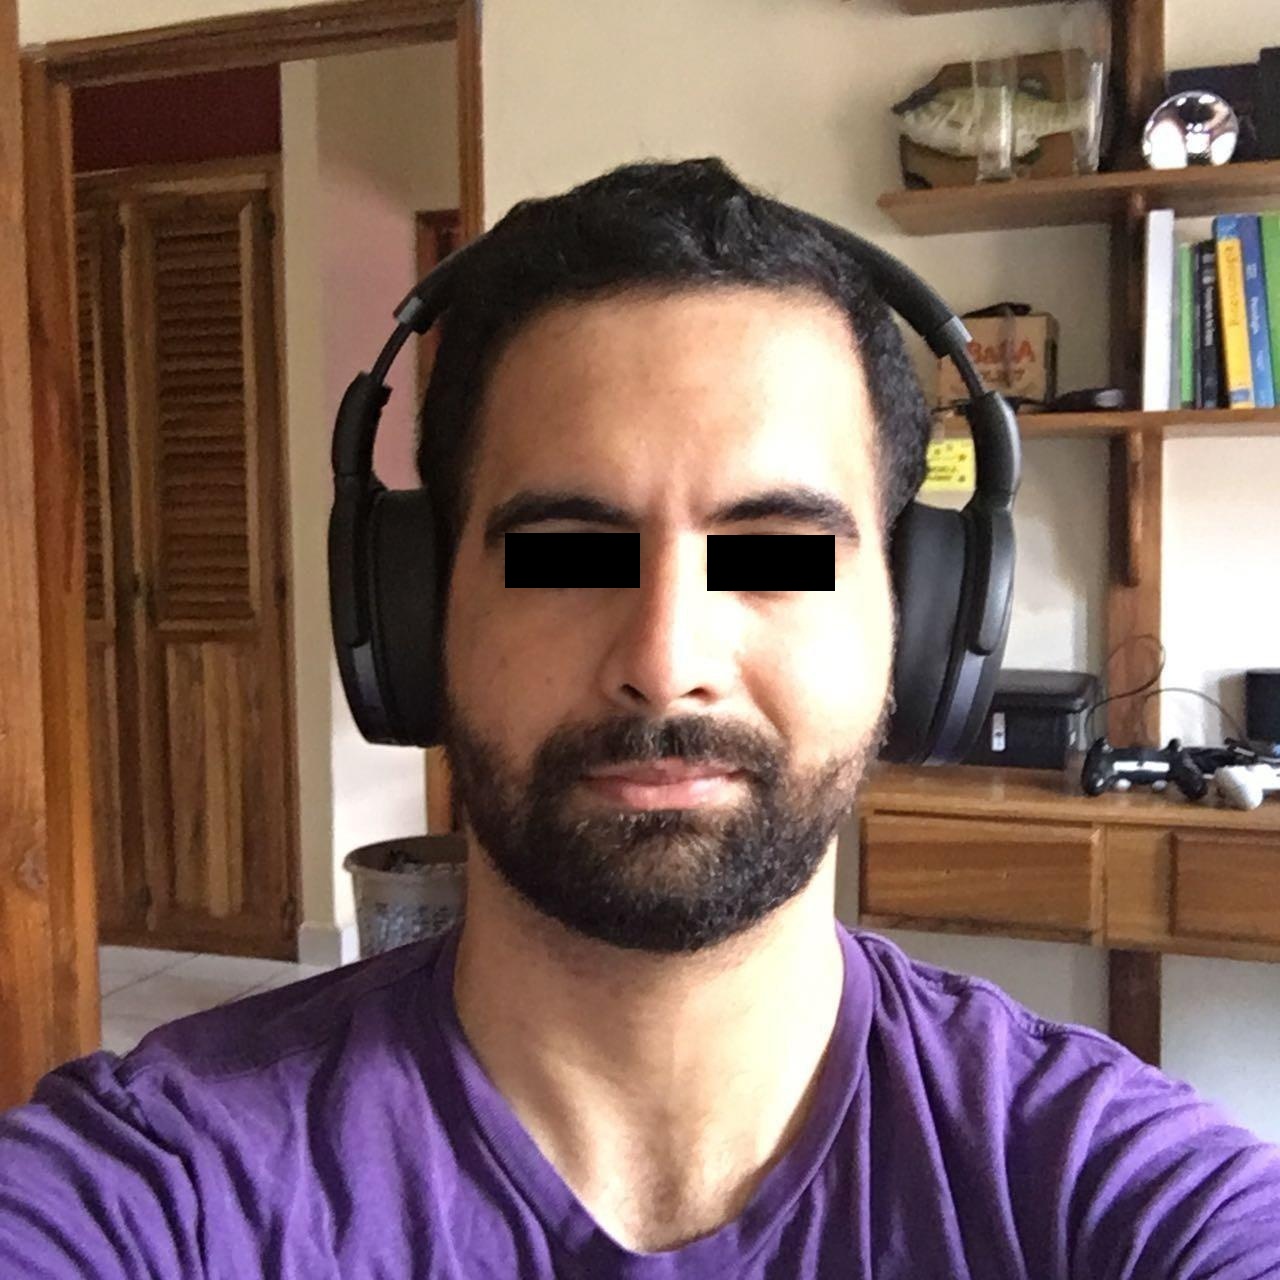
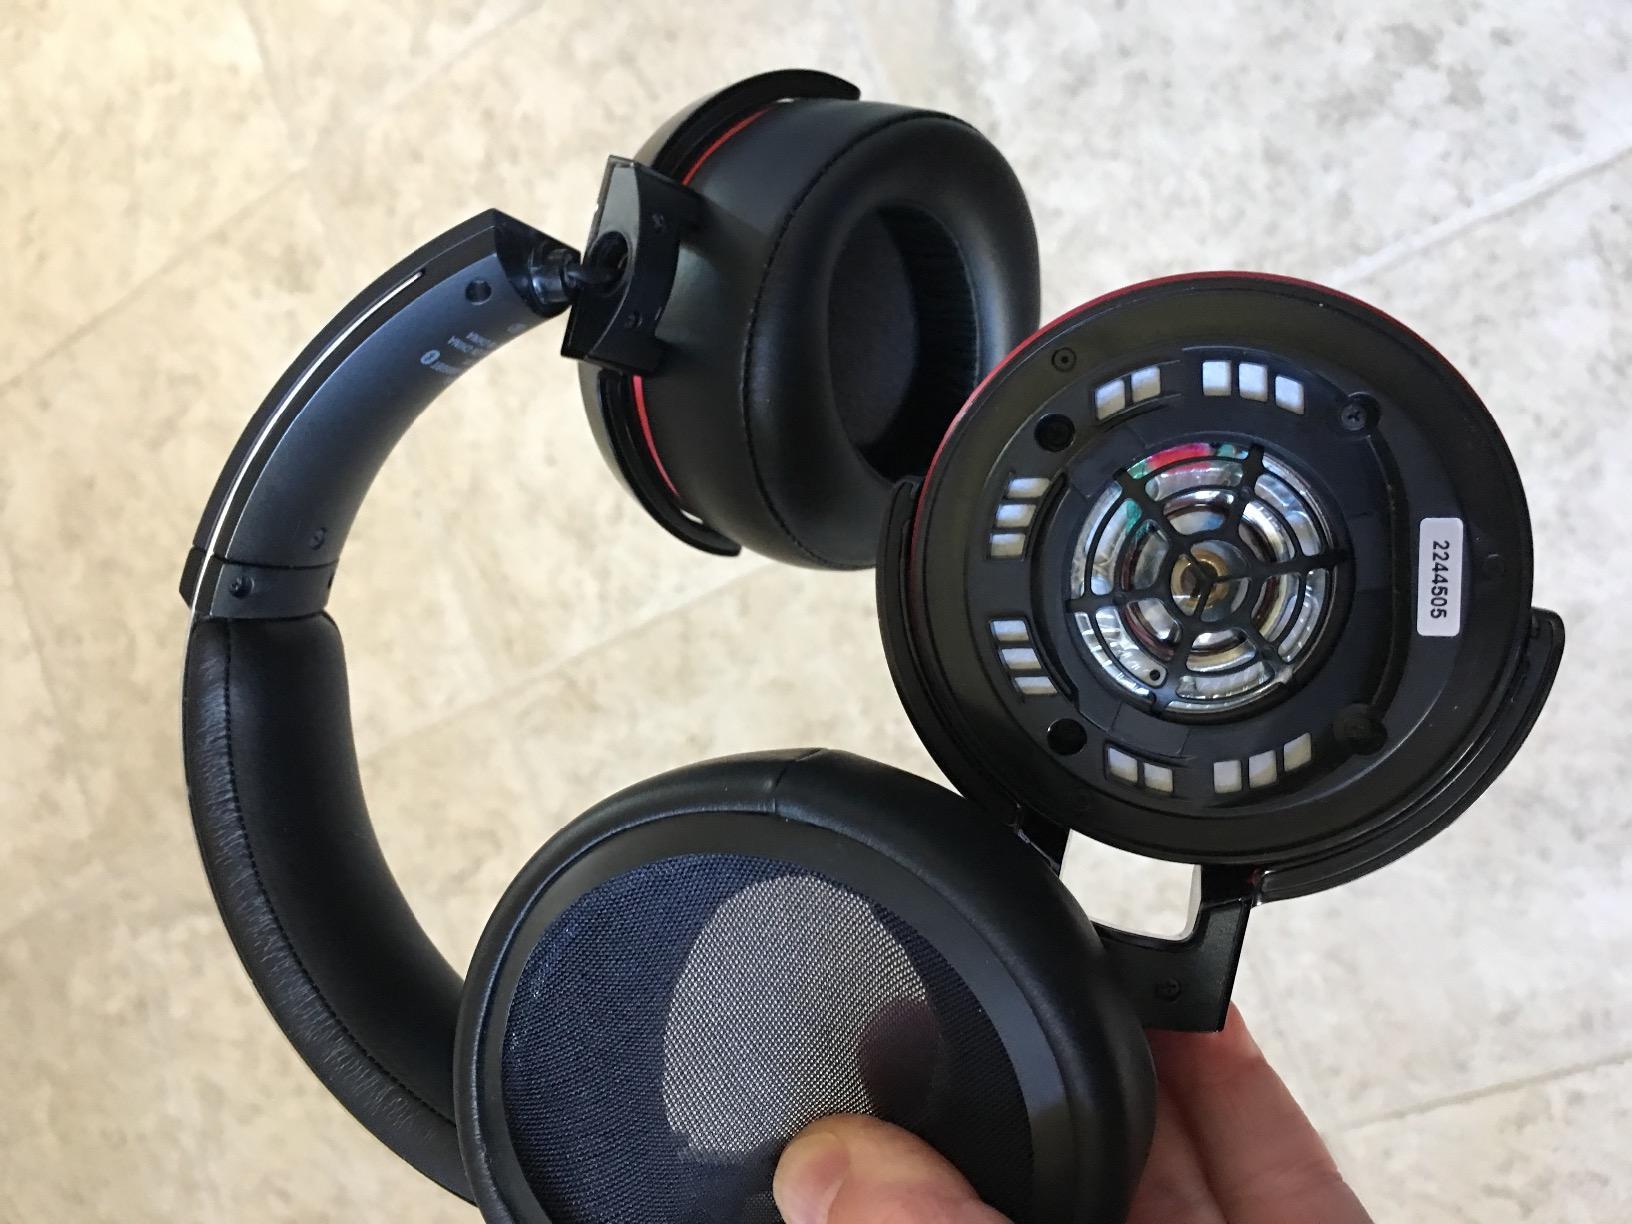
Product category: headphones
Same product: no